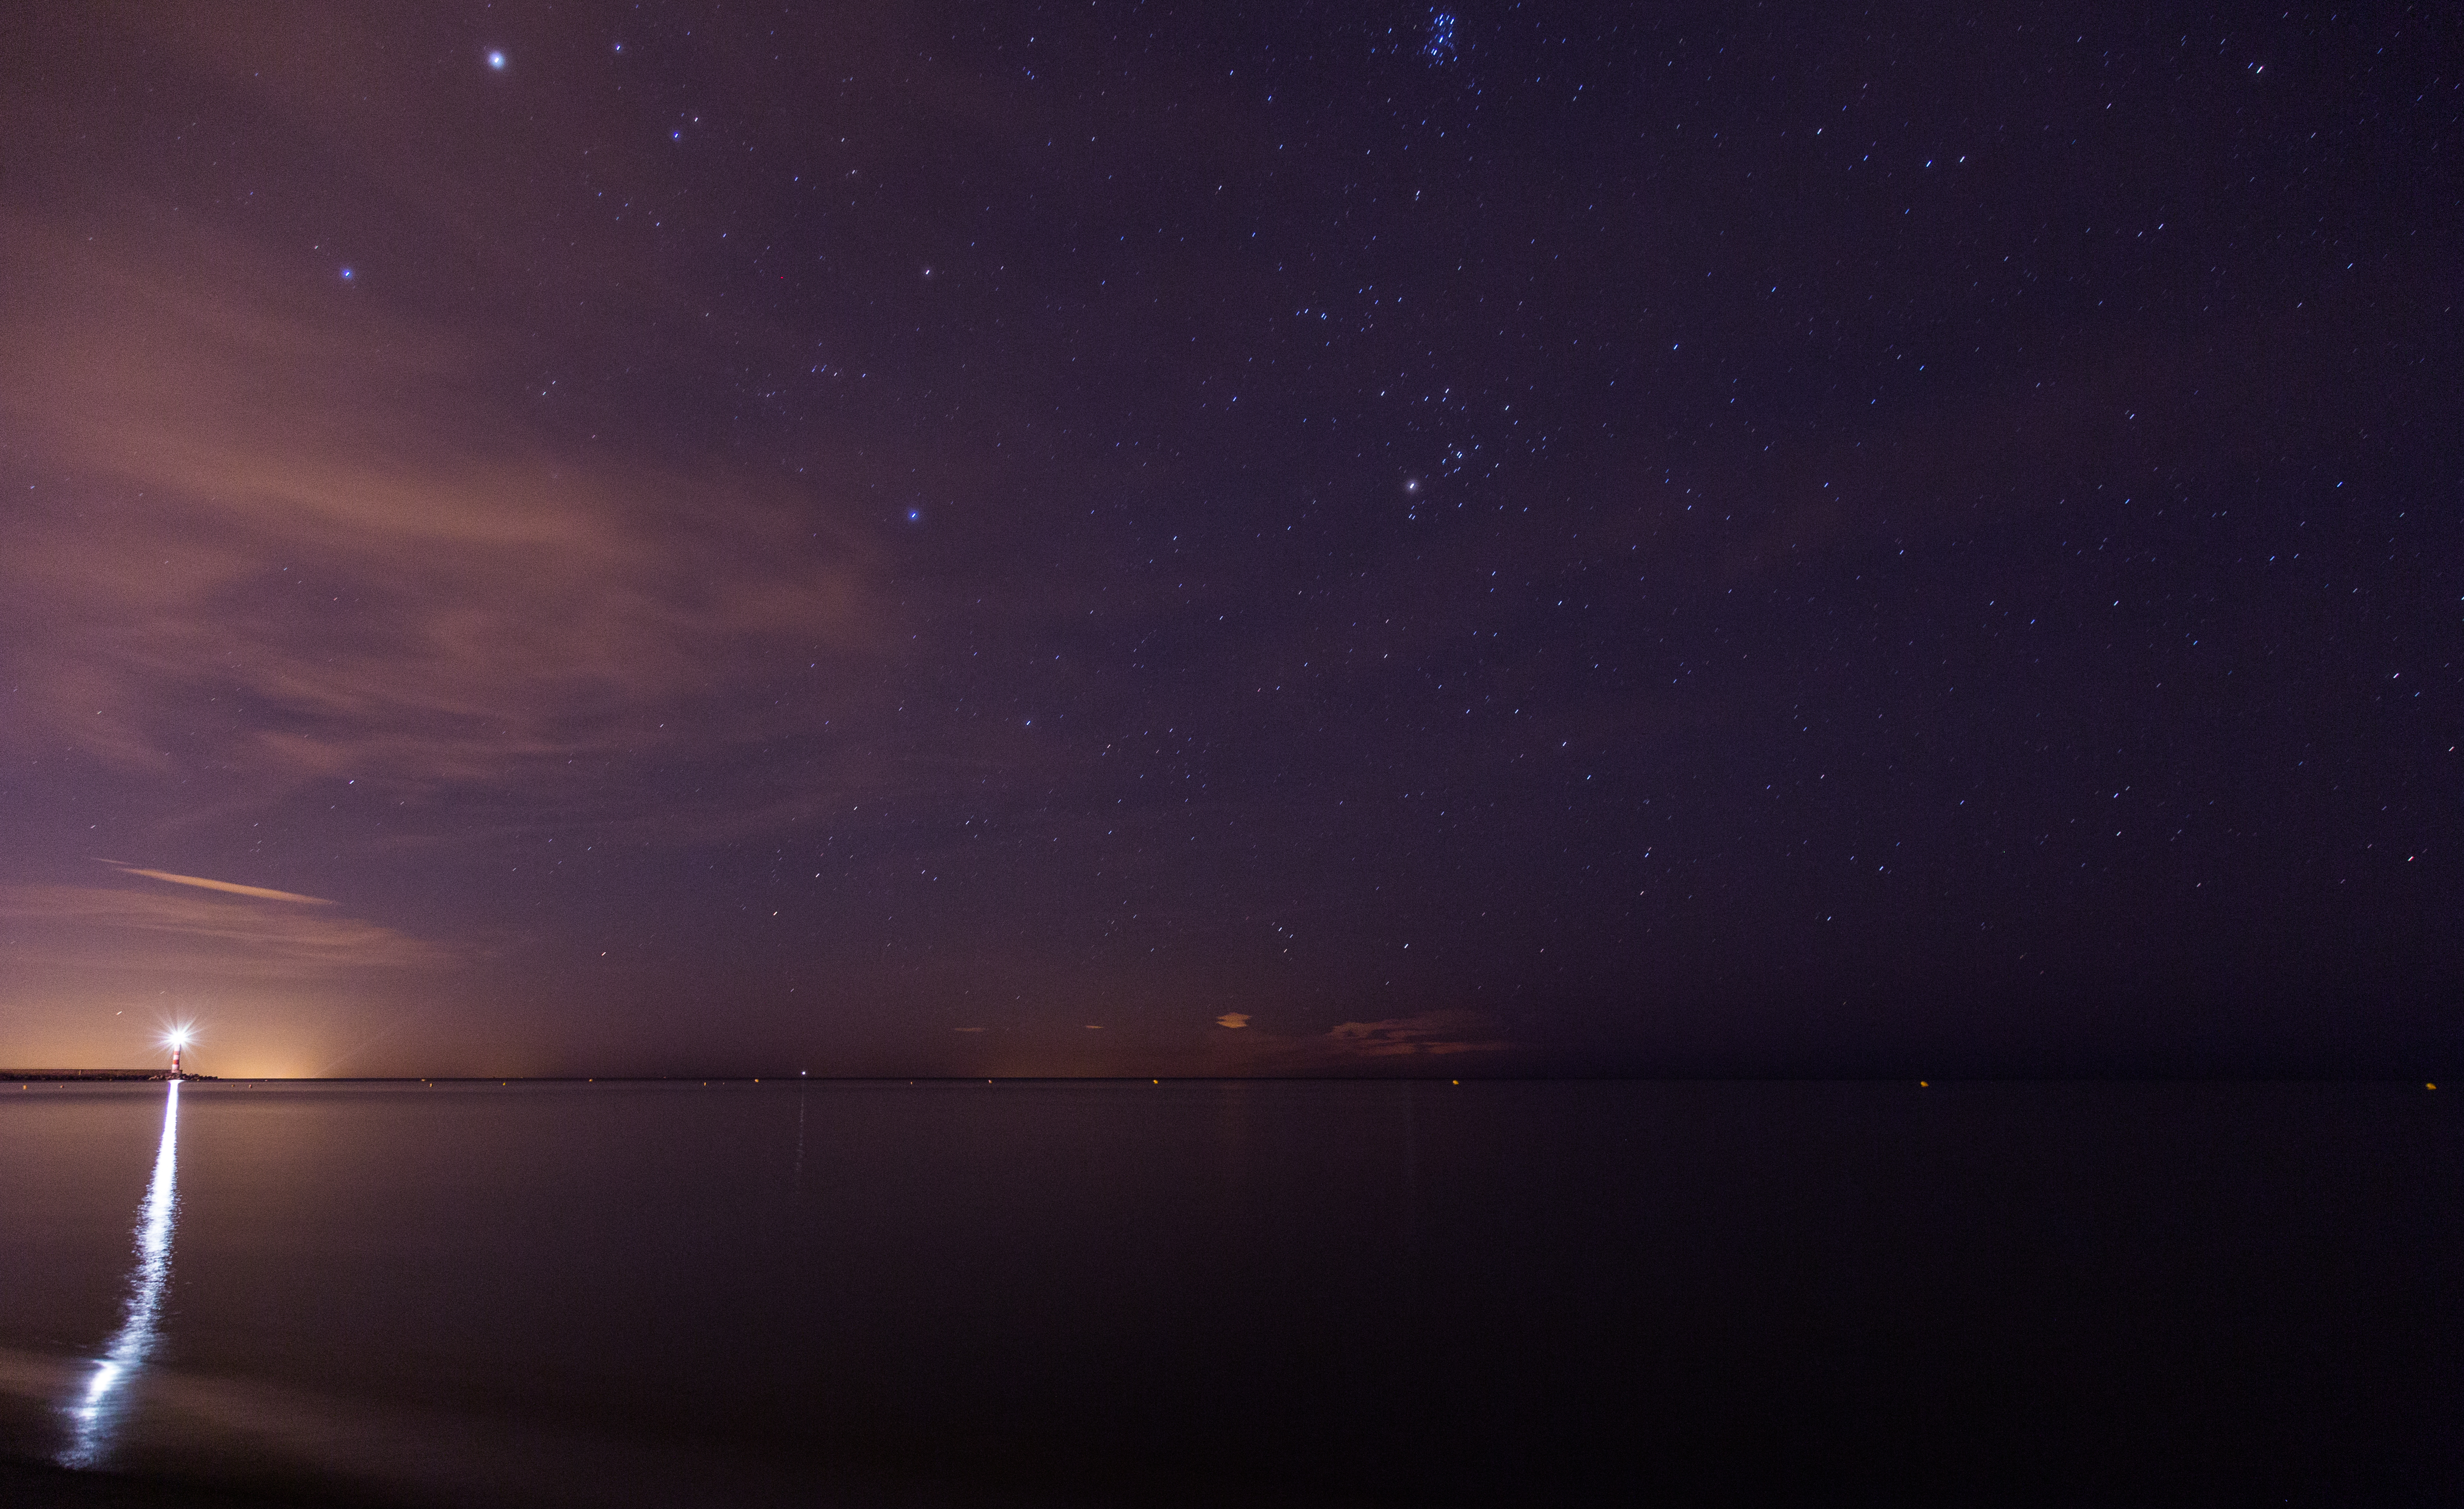
light, sky, night, star, atmosphere, darkness, moonlight, outer space, astronomy, astronomical object